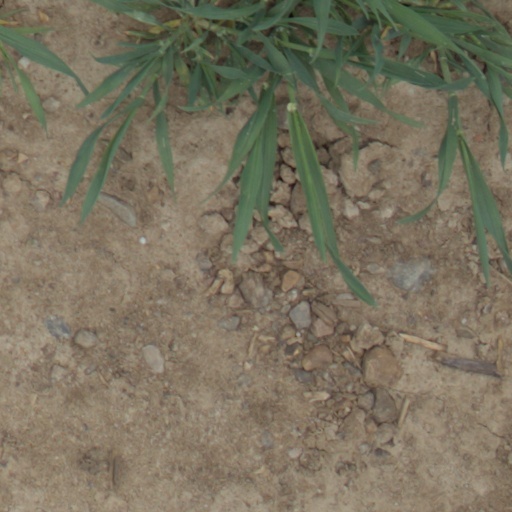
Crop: wheat